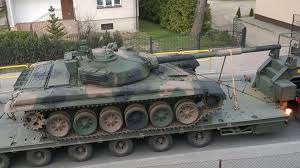
Label: Tank